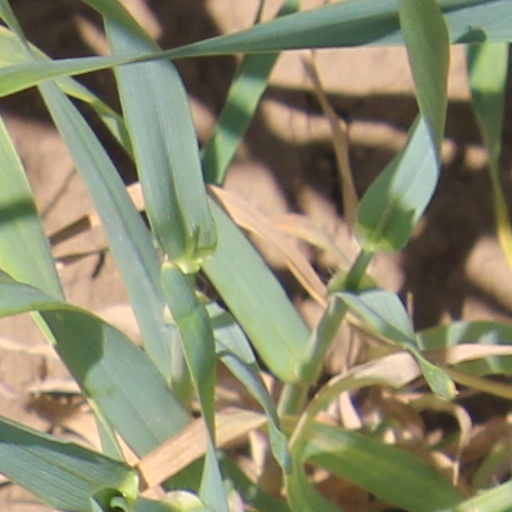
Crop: wheat